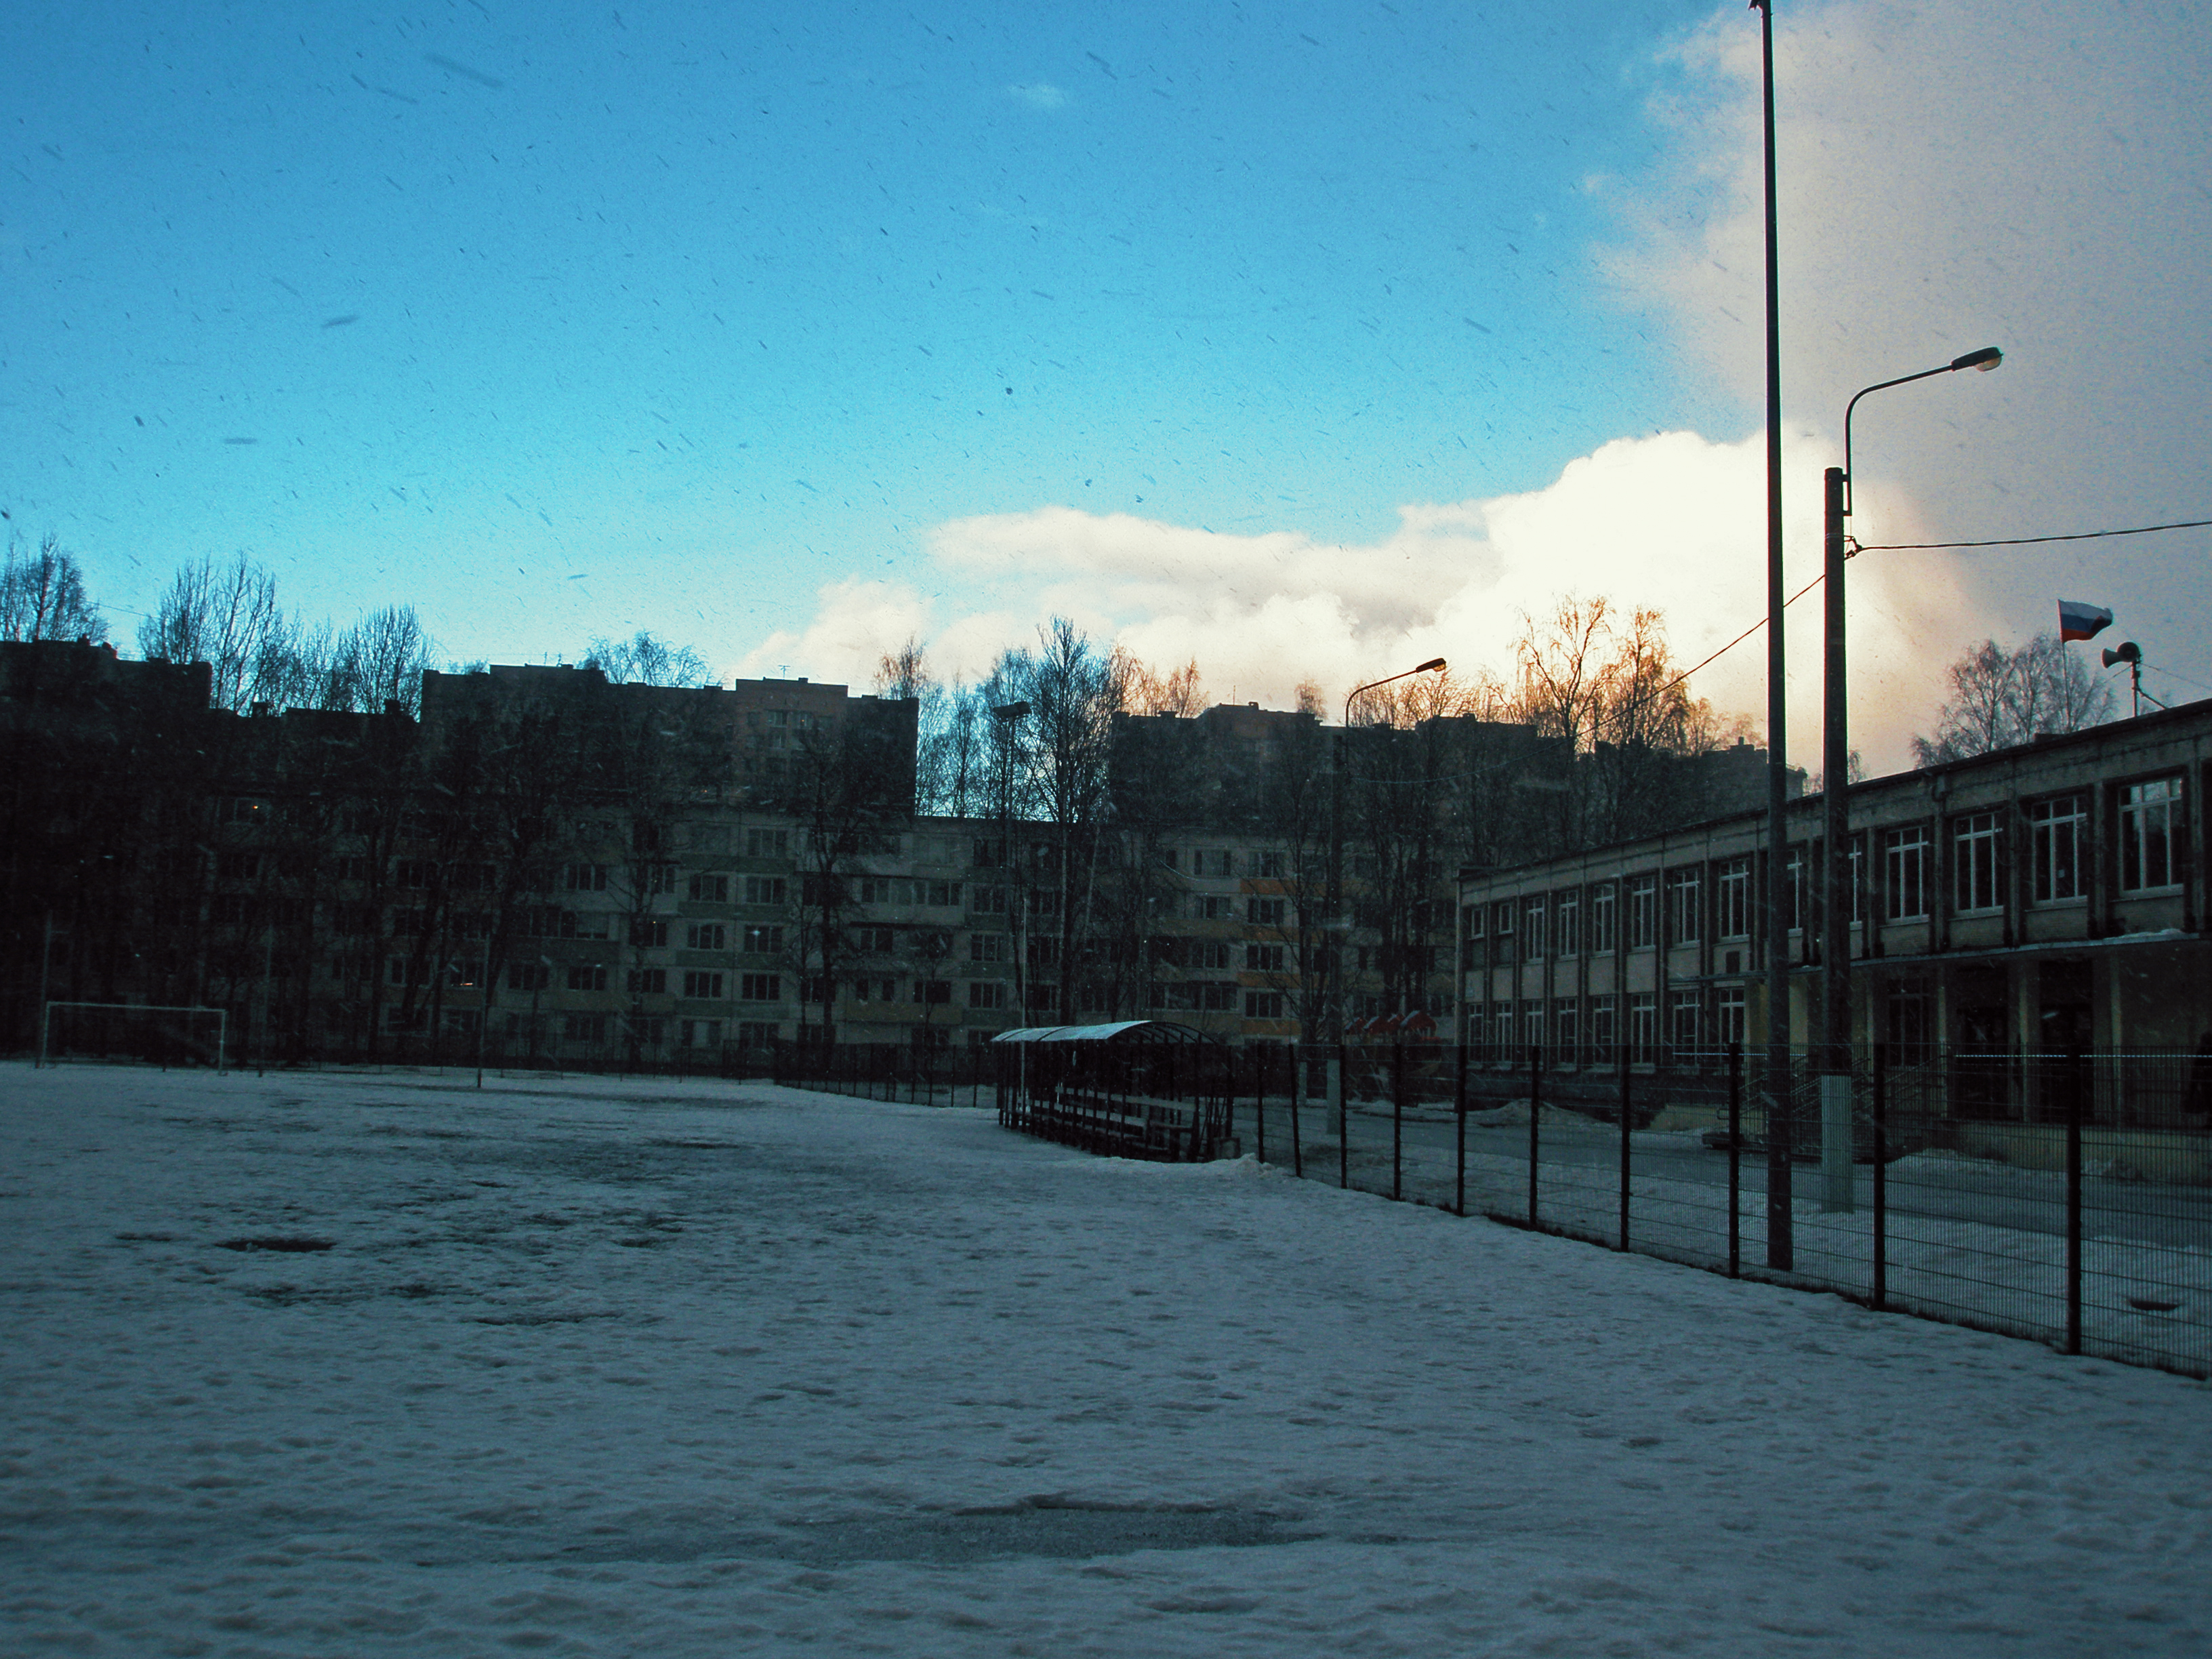
images, cloud, sky, atmosphere, water, street light, building, sunlight, atmospheric phenomenon, tree, road surface, neighbourhood, dusk, horizon, window, Tints and shades, freezing, city, road, landscape, snow, electricity, winter, wilderness, evening, reflection, meteorological phenomenon, street, cumulus, fence, darkness, ocean, suburb, channel, light fixture, frost, public utility, night, metal, reservoir, square, overhead power line